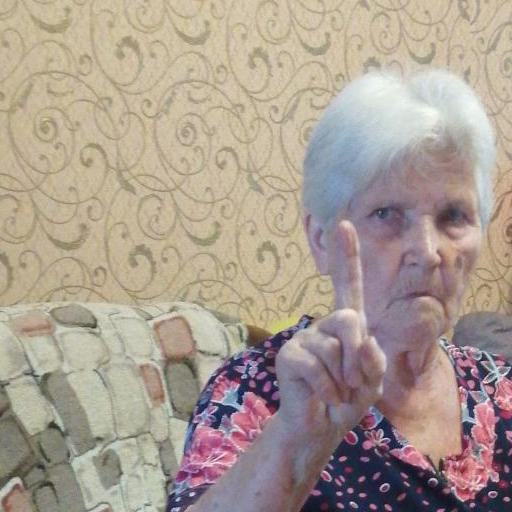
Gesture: one